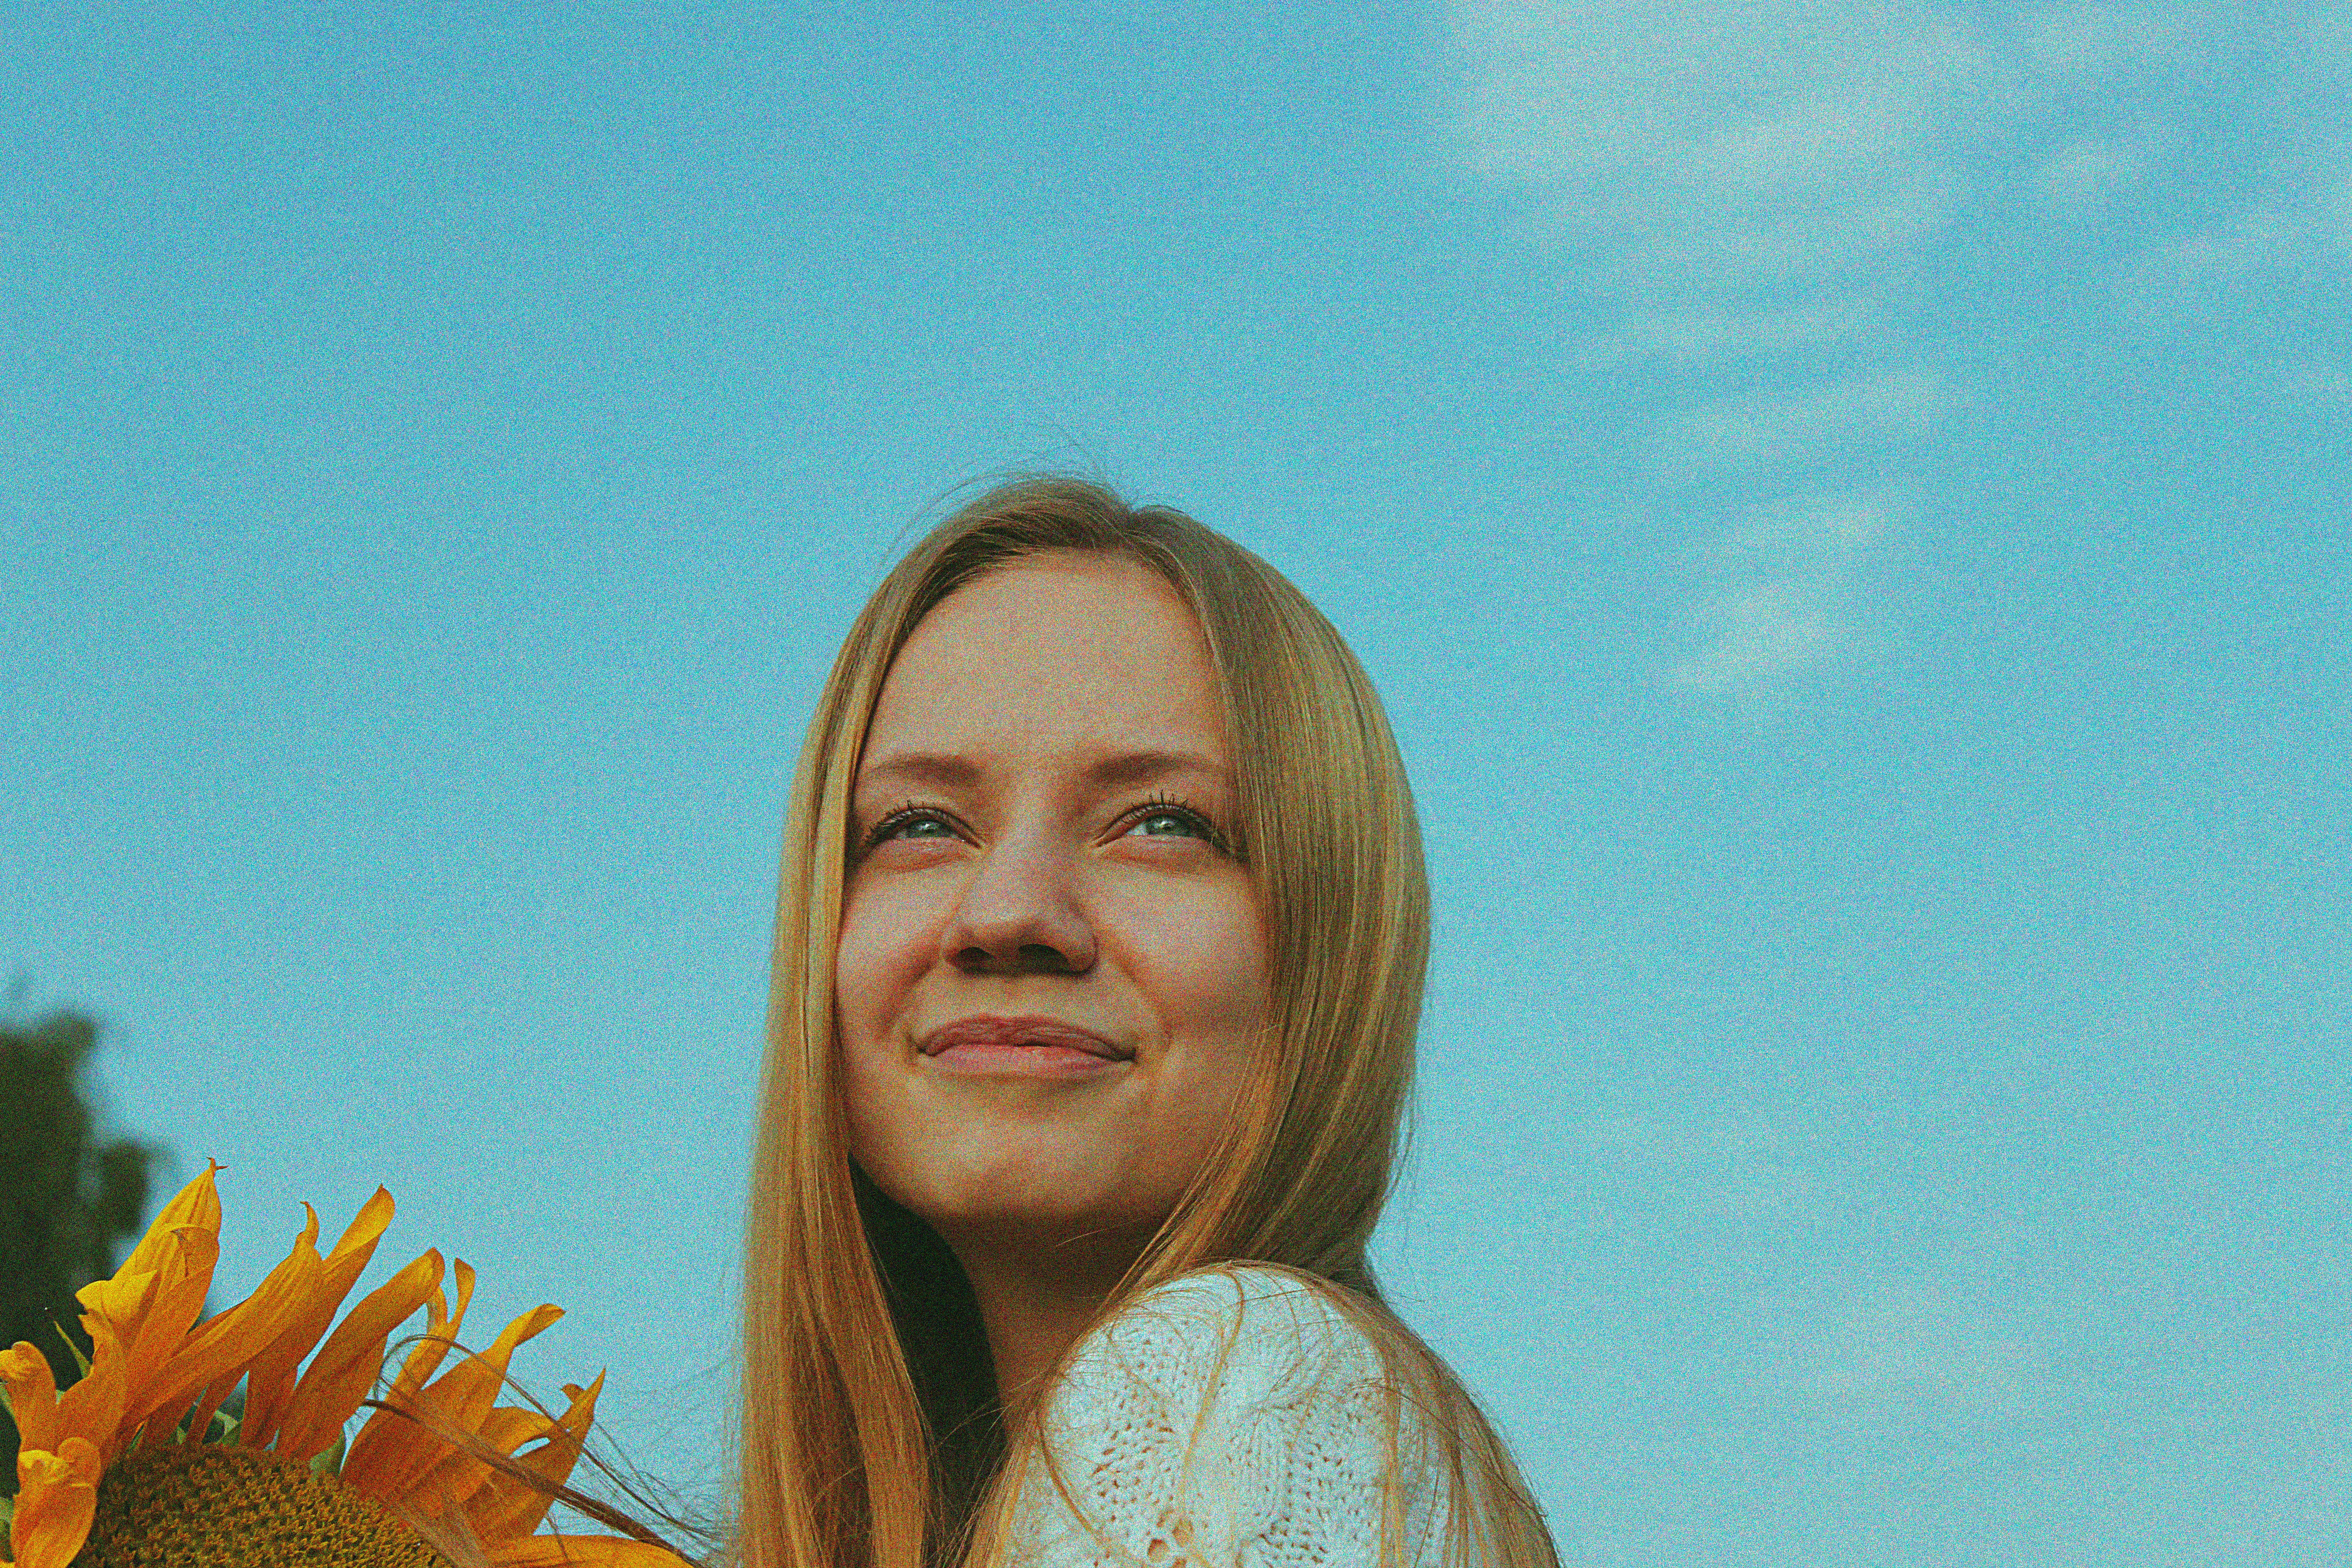
hand, person, people, girl, woman, hair, portrait, blue, lady, facial expression, hairstyle, smile, face, eye, head, beauty, emotion